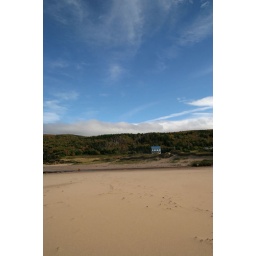
A blue house by the beach at Chimney Corner, NS